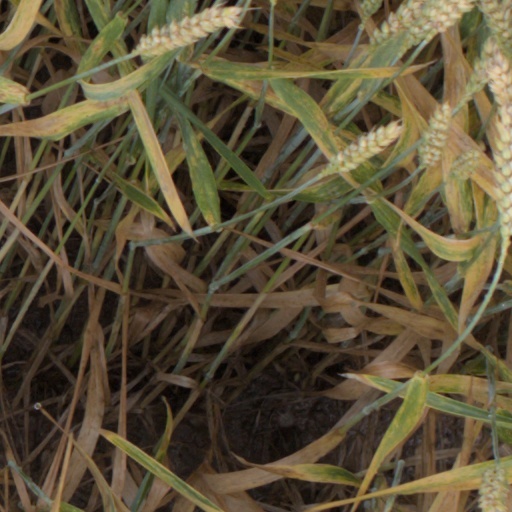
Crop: wheat